Thliptosaurus

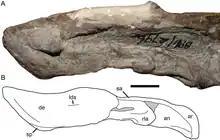
"Thliptosaurus" skull with diagram isolating the mandible.

The mandibular symphysis of the dentaries is long, creating a long, flattened shovel-like beak tip. The rest of the jaws is otherwise roughly v-shaped, as is typical for dicynodonts. The dentary has a tall plate on its sides that obscures the external mandibular fenestra, an unusual condition amongst dicynodonts. The coronoid process (a site for jaw muscle attachment) is unusually short compared to that of other kingoriids. The dentary also has a short horizontal shelf about halfway up its side, representing a greatly reduced lateral dentary shelf (a site of attachment for the external lateral adductor, an important jaw muscle in dicynodont feeding). The reflected lamina of the angular is relatively short, surrounded by a concave lateral exposure on each side. The articular has a curved, convex upper surface that contacts the condyles of the quadrate and extends beyond them, facilitating palinal (backwards) motion of the lower jaw, typical of dicynodonts.